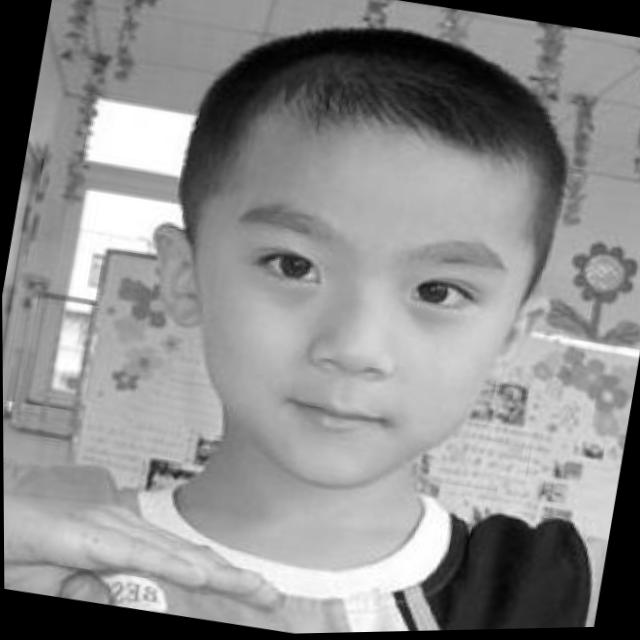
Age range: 0-12